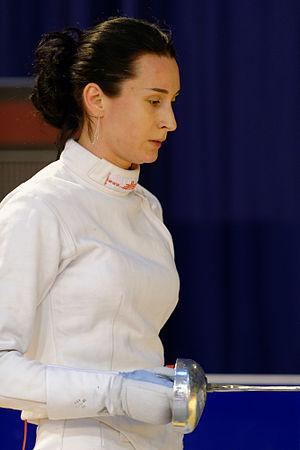
La Russe Lyubov Shutova au Challenge International de Saint-Maur 2014 (Coupe du monde d'épée dames).